Josef Frings

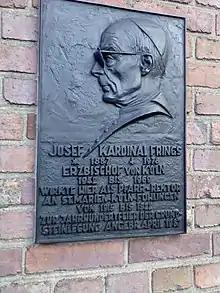
Memorial tablet for Frings at the parish church of Cologne-Fühlingen

On 1 May 1942 he was surprisingly named archbishop of Cologne, a post which he held until his resignation in 1969. Frings received his episcopal consecration from Archbishop Cesare Orsenigo, the Apostolic Nuncio to Germany, in Cologne Cathedral. The National Socialist regime had banned the German media from covering the consecration ceremonies; therefore, the citizens of Cologne started to publish small private advertisements to inform each other of the news.